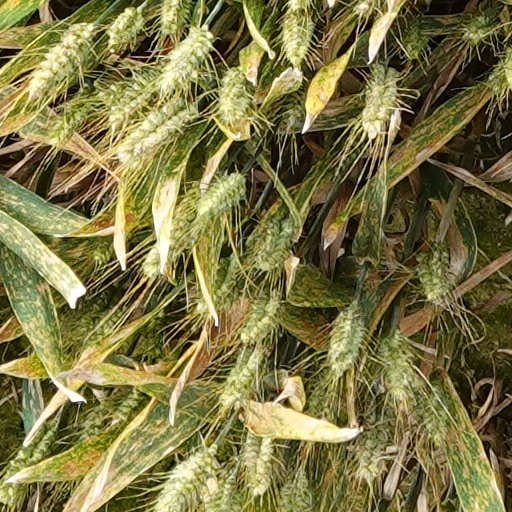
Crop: wheat